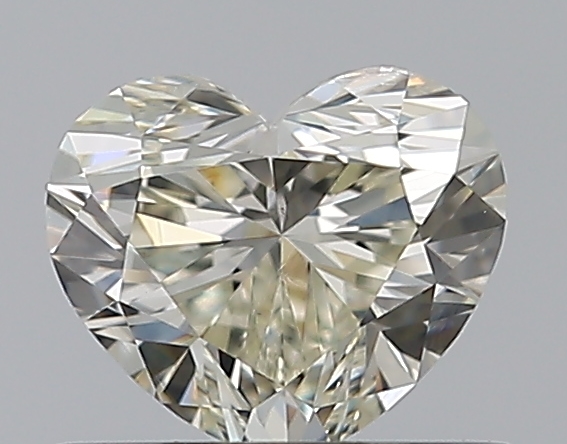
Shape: heart
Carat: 0.51
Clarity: SI1
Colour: J
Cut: EX
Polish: EX
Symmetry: VG
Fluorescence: ST
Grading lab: GIA
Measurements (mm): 4.68 x 5.48 x 3.26